Cotswold Motoring Museum

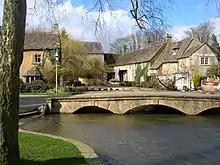
The museum building

The museum was founded in 1978 by car collector Mike Cavanagh, who also featured in the children's TV series "Brum". In 1999, Cavanagh sold it to the Civil Service Motoring Association, a not-for-profit organisation, who continues to run it to this day.